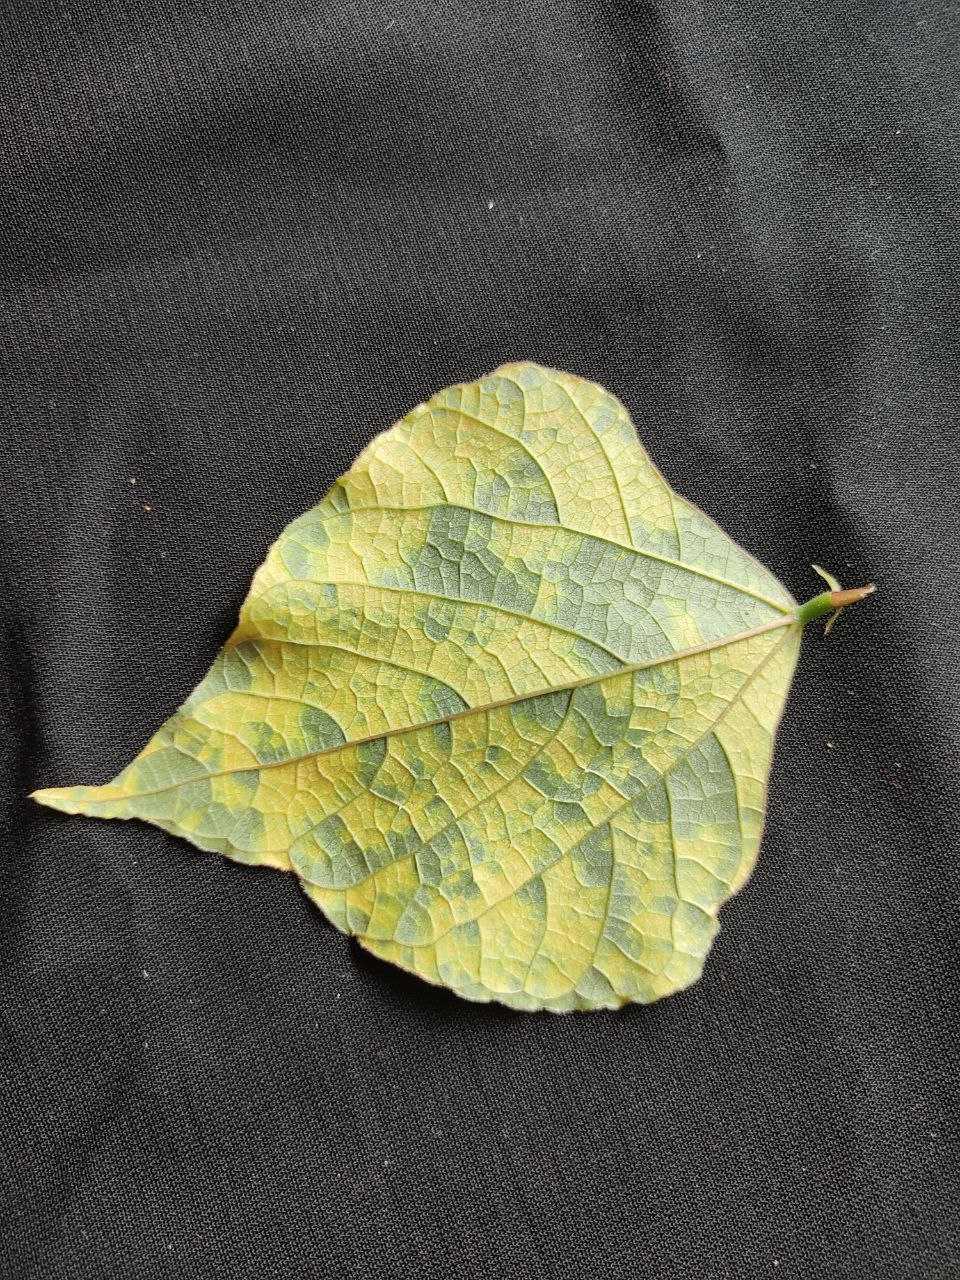
Crop: bean
Leaf condition: Mosaic Virus